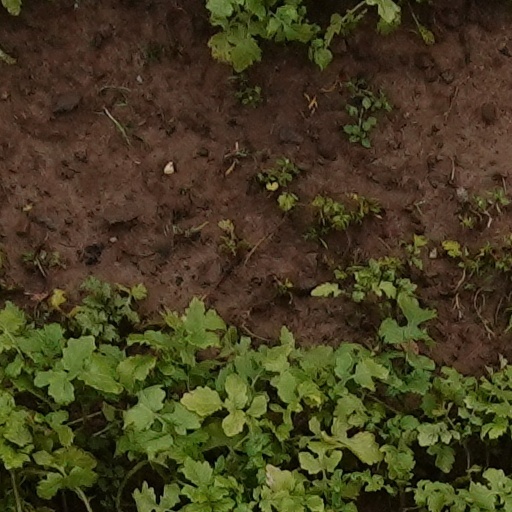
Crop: wheat